Convair Model 118

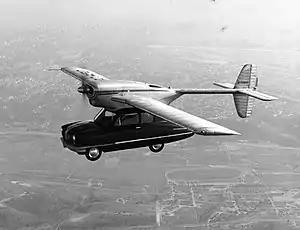
Company photograph taken over San Diego, California, USA, November 1947

The Convair Model 118 ConvAirCar (also known as the Hall Flying Automobile) was a prototype flying car of which two were built. Intended for mainstream consumers, two prototypes were built and flown. The first prototype was lost in an accident due to fuel exhaustion. Subsequently, the second prototype was rebuilt from the damaged aircraft and flown. By that time, little enthusiasm remained for the project and the program ended shortly thereafter.